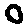
Label: 0